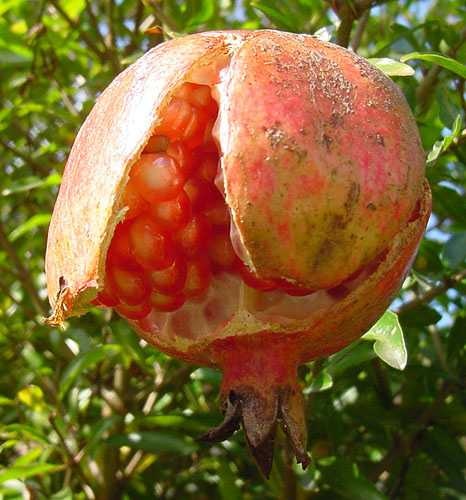
Label: Pomegranate